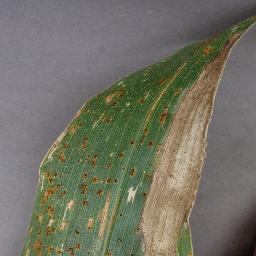
Label: Corn_(Maize)___Gray_Leaf_Spot_(Cercospora)